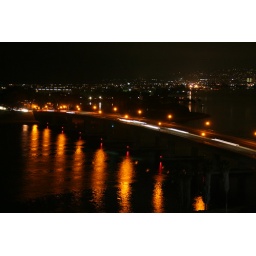
Lights and cars on a bridge over Mission Bay in San Diego, Calif.